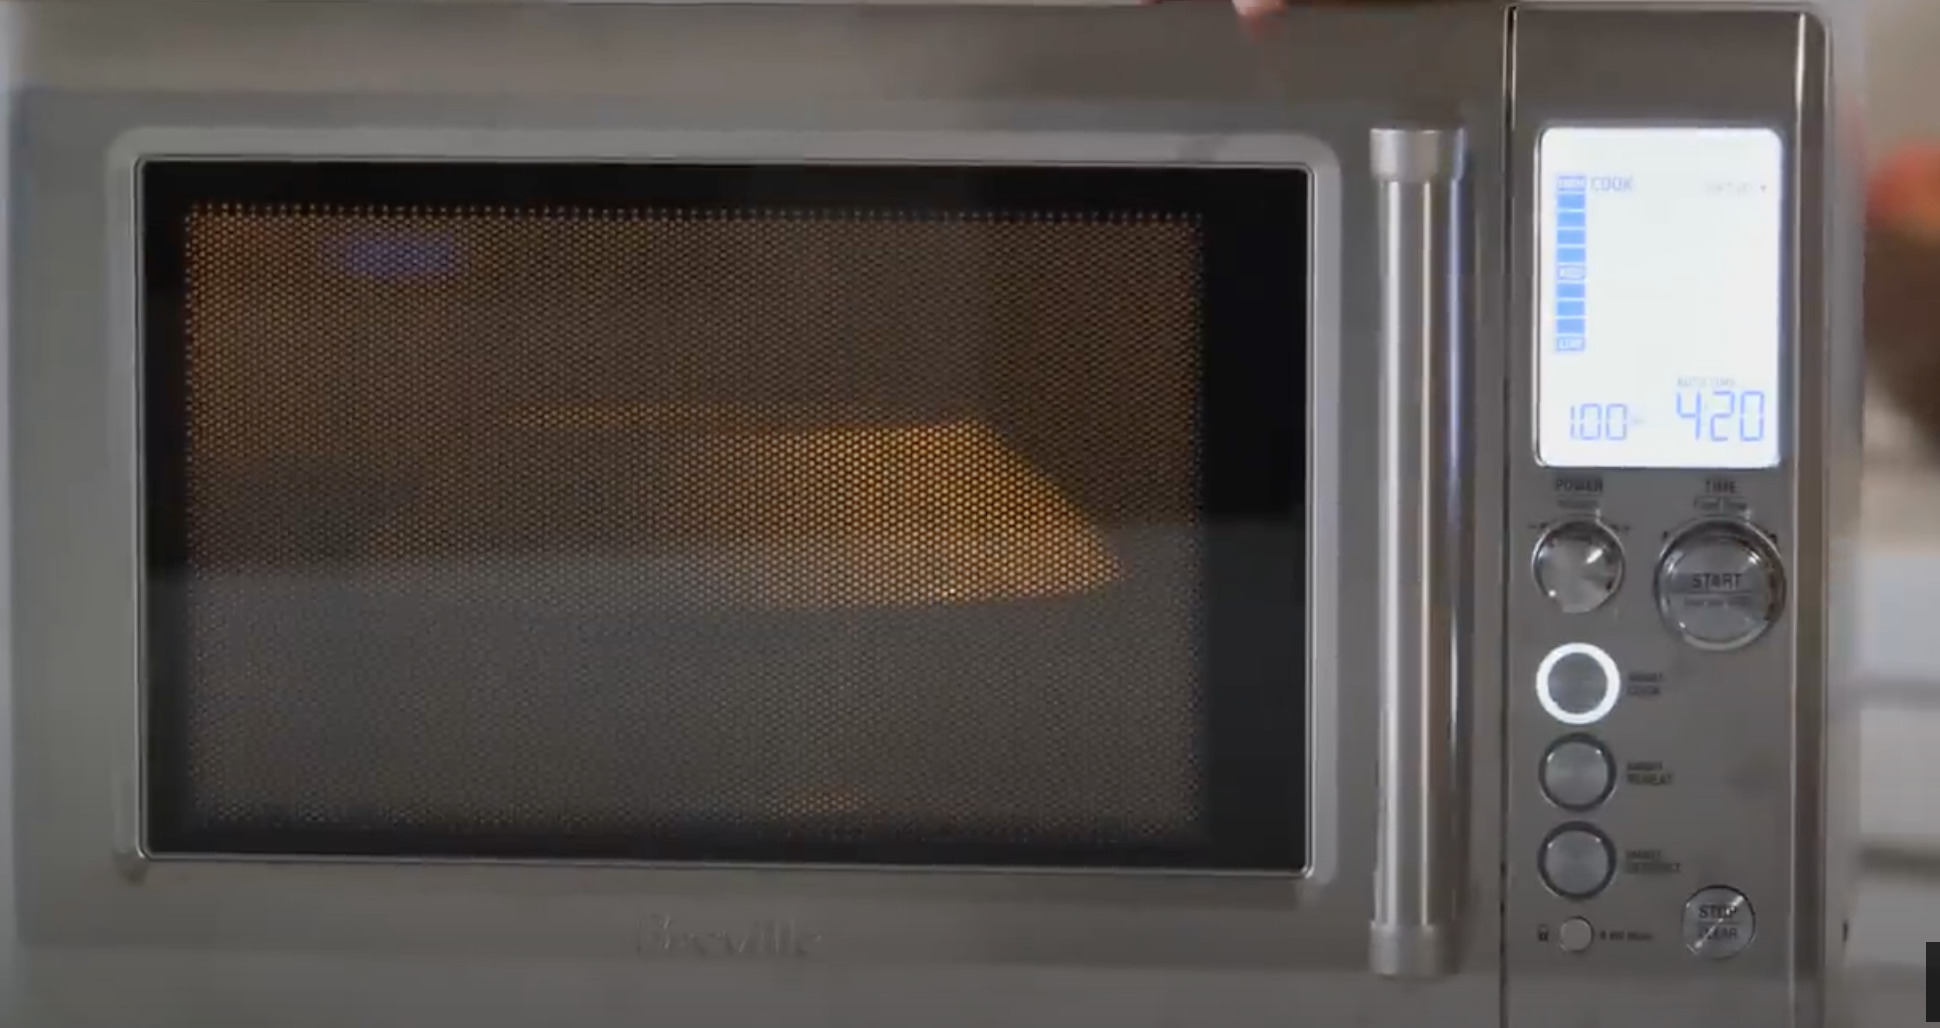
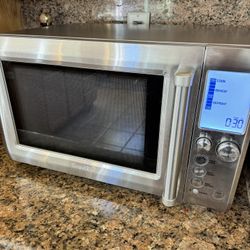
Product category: misc
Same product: yes